Kenting National Park

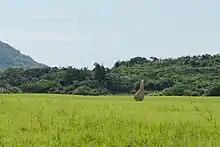
Formosan sika deer

The park hosts rich terrestrial biodiversity of fauna and flora including 15 species of mammals, 310 species of birds, 59 species of reptiles and amphibians, 21 species of freshwater fish, 216 species of butterflies, and various insects.